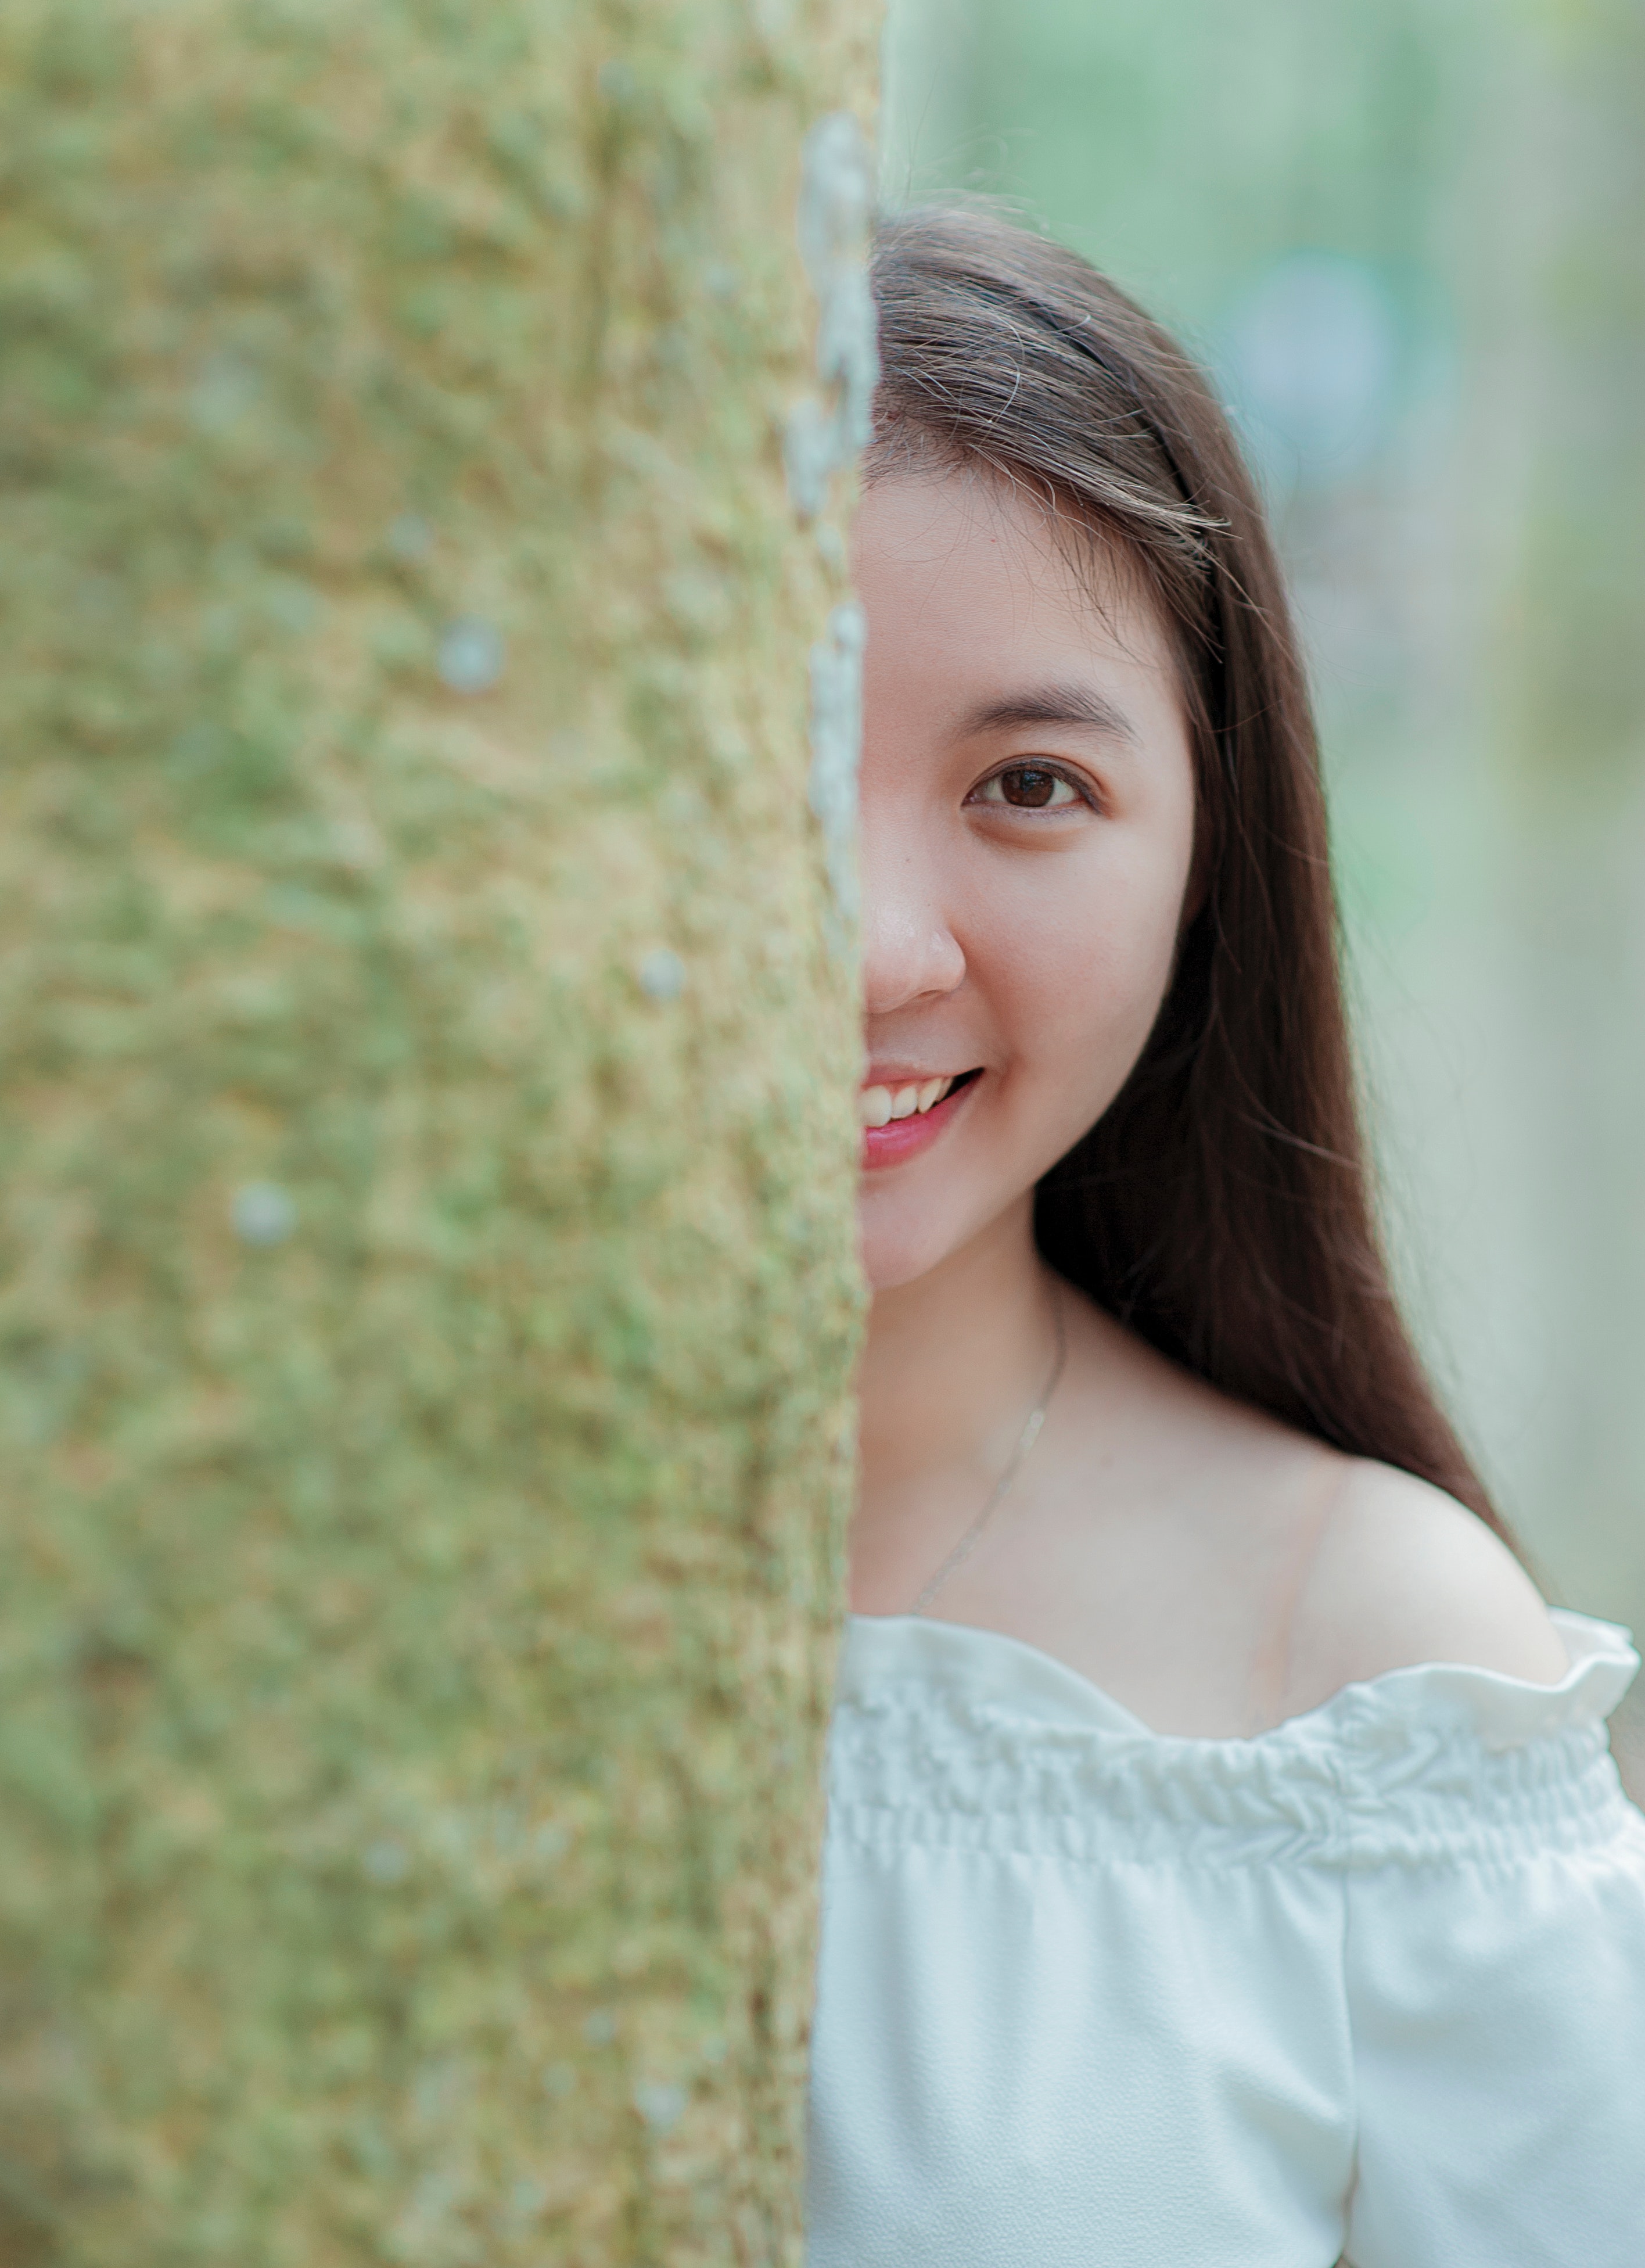
hair, face, photograph, skin, beauty, green, tree, long hair, hairstyle, smile, eye, brown hair, photography, portrait photography, lip, blond, grass, dress, photo shoot, model, plant, portrait, happy, child model, trunk